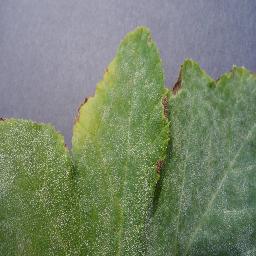
Label: Squash___Powdery_mildew